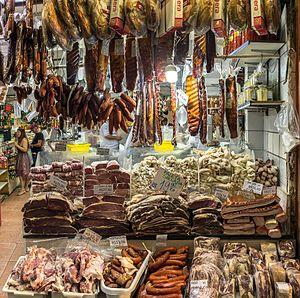
São Paulo ou Sao Paulo est une ville du Sud du Brésil. Avec ses onze millions d'habitants en 2014, c'est la plus grande ville du Brésil et d'Amérique du Sud. C'est également la ville qui compte le plus de lusophones au monde. La région métropolitaine de São Paulo est l'une des plus peuplées du continent américain, avec celles de Mexico et New York, et la cinquième au monde. Capitale de l'État de São Paulo — le plus peuplé du pays — et principal centre financier, commercial et industriel de l'Amérique latine, elle est de fait la capitale économique du Brésil.